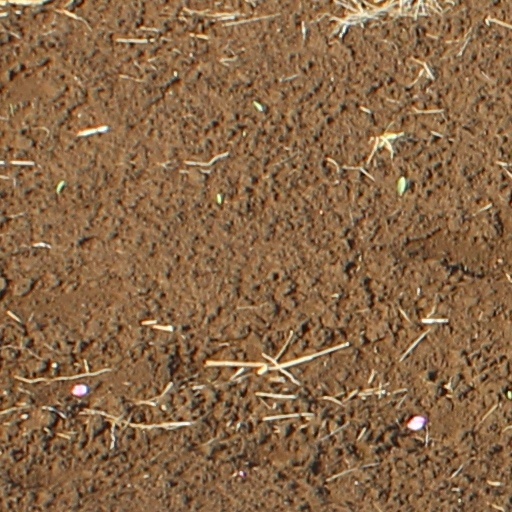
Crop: wheat